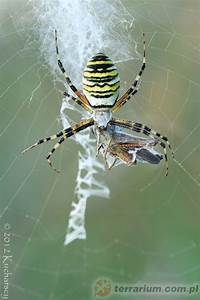
Label: ragno